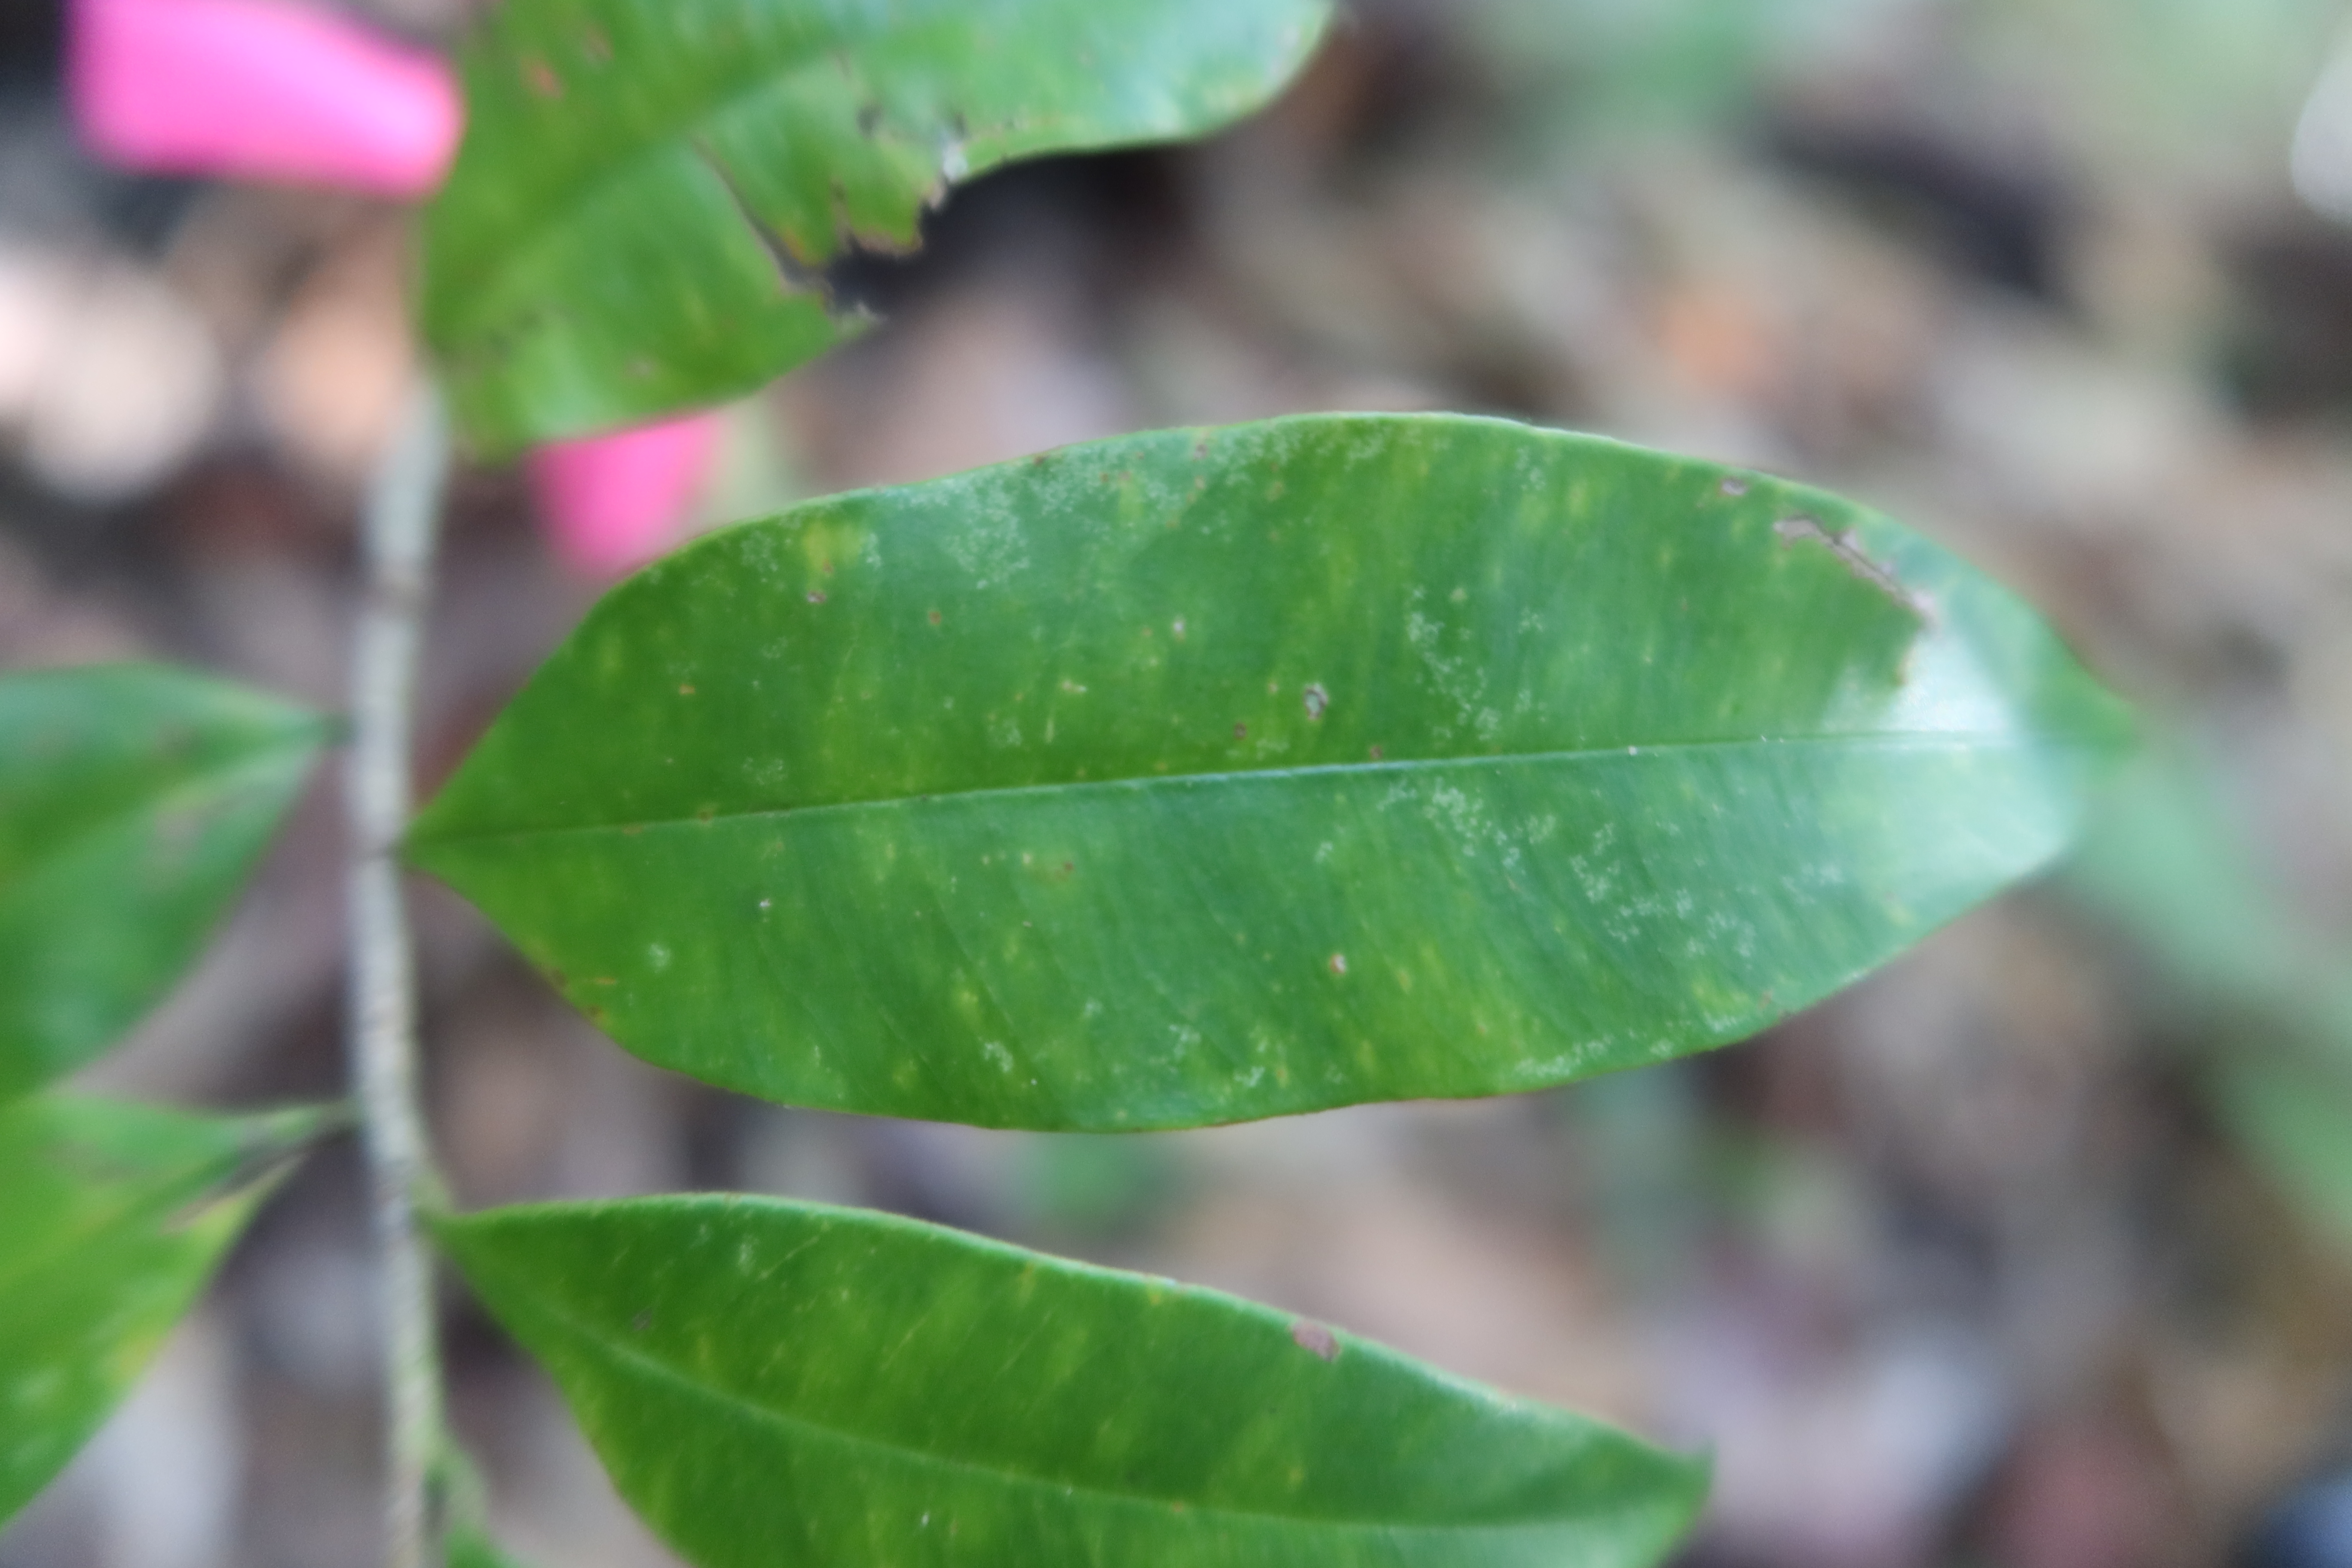
Label: Brown spots